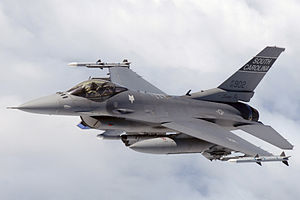
General Dynamics F-16 Fighting Falcon / Design / Negativ stabilitet og fly-by-wire
F-16C fra South Carolina Air National Guard, udstyret med luft-til-luft missiler, bombeophæng, målsøgningskapsler og en ECM kapsel
General Dynamics F-16 Fighting Falcon er en enmotors supersonisk multirolle jagerbomber, oprindeligt udviklet af General Dynamics for United States Air Force. Designet som en dagjager, beregnet på at opnå luftoverlegenhed, blev flyet videreudviklet til et succesfuldt bombefly/natjager/altvejrsjager multirollefly. Over 4.600 fly er blevet bygget siden produktionen blev godkendt i 1976. Selv om flyet ikke længere bliver indkøbt af U.S. Air Force, bliver forbedrede versioner stadig solgt til eksportkunder. I 1993 solgte General Dynamics sin flyproduktion til Lockheed Corporation, som senere blev en del af Lockheed Martin efter en sammenlæging i 1995 med Martin Marietta.